Danube

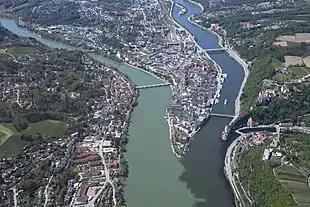
3-color confluence of (from left to right) Inn, Danube, and Ilz in Passau

The Danube flows through many cities, including four national capitals (shown below in bold), more than any other river in the world. Ordered from source to mouth they are: